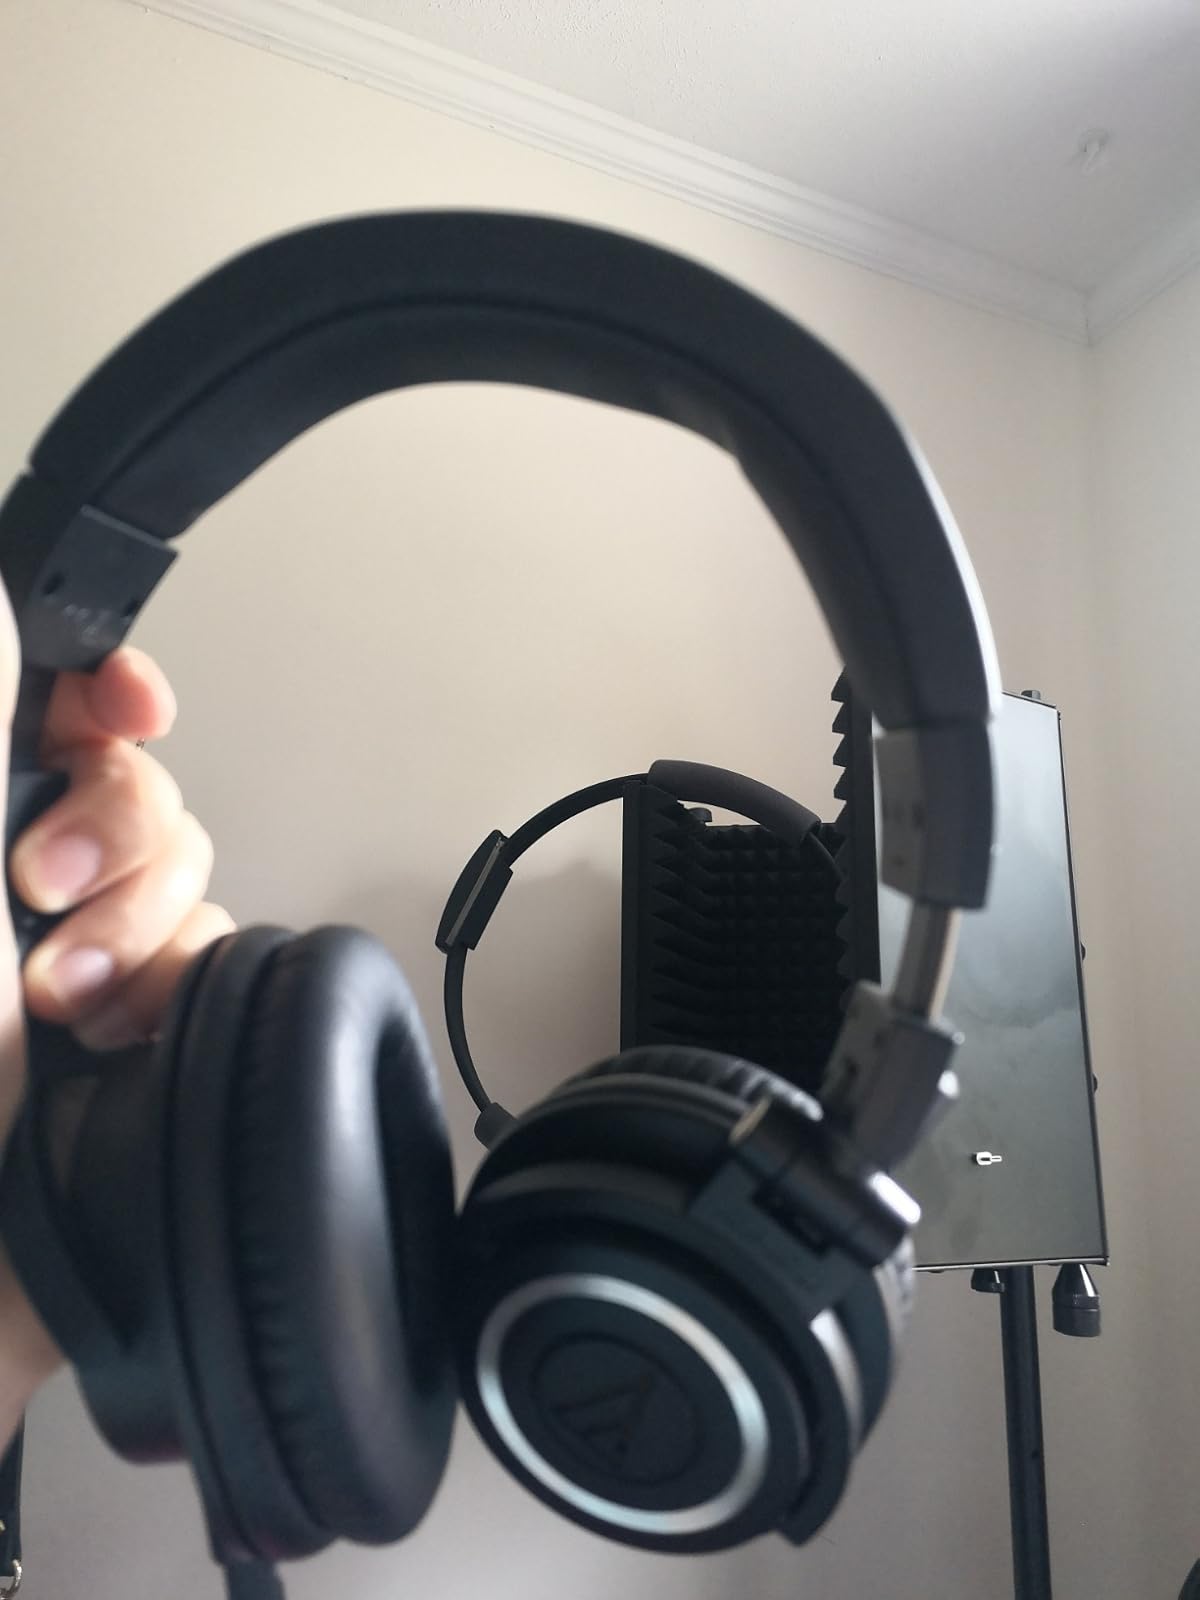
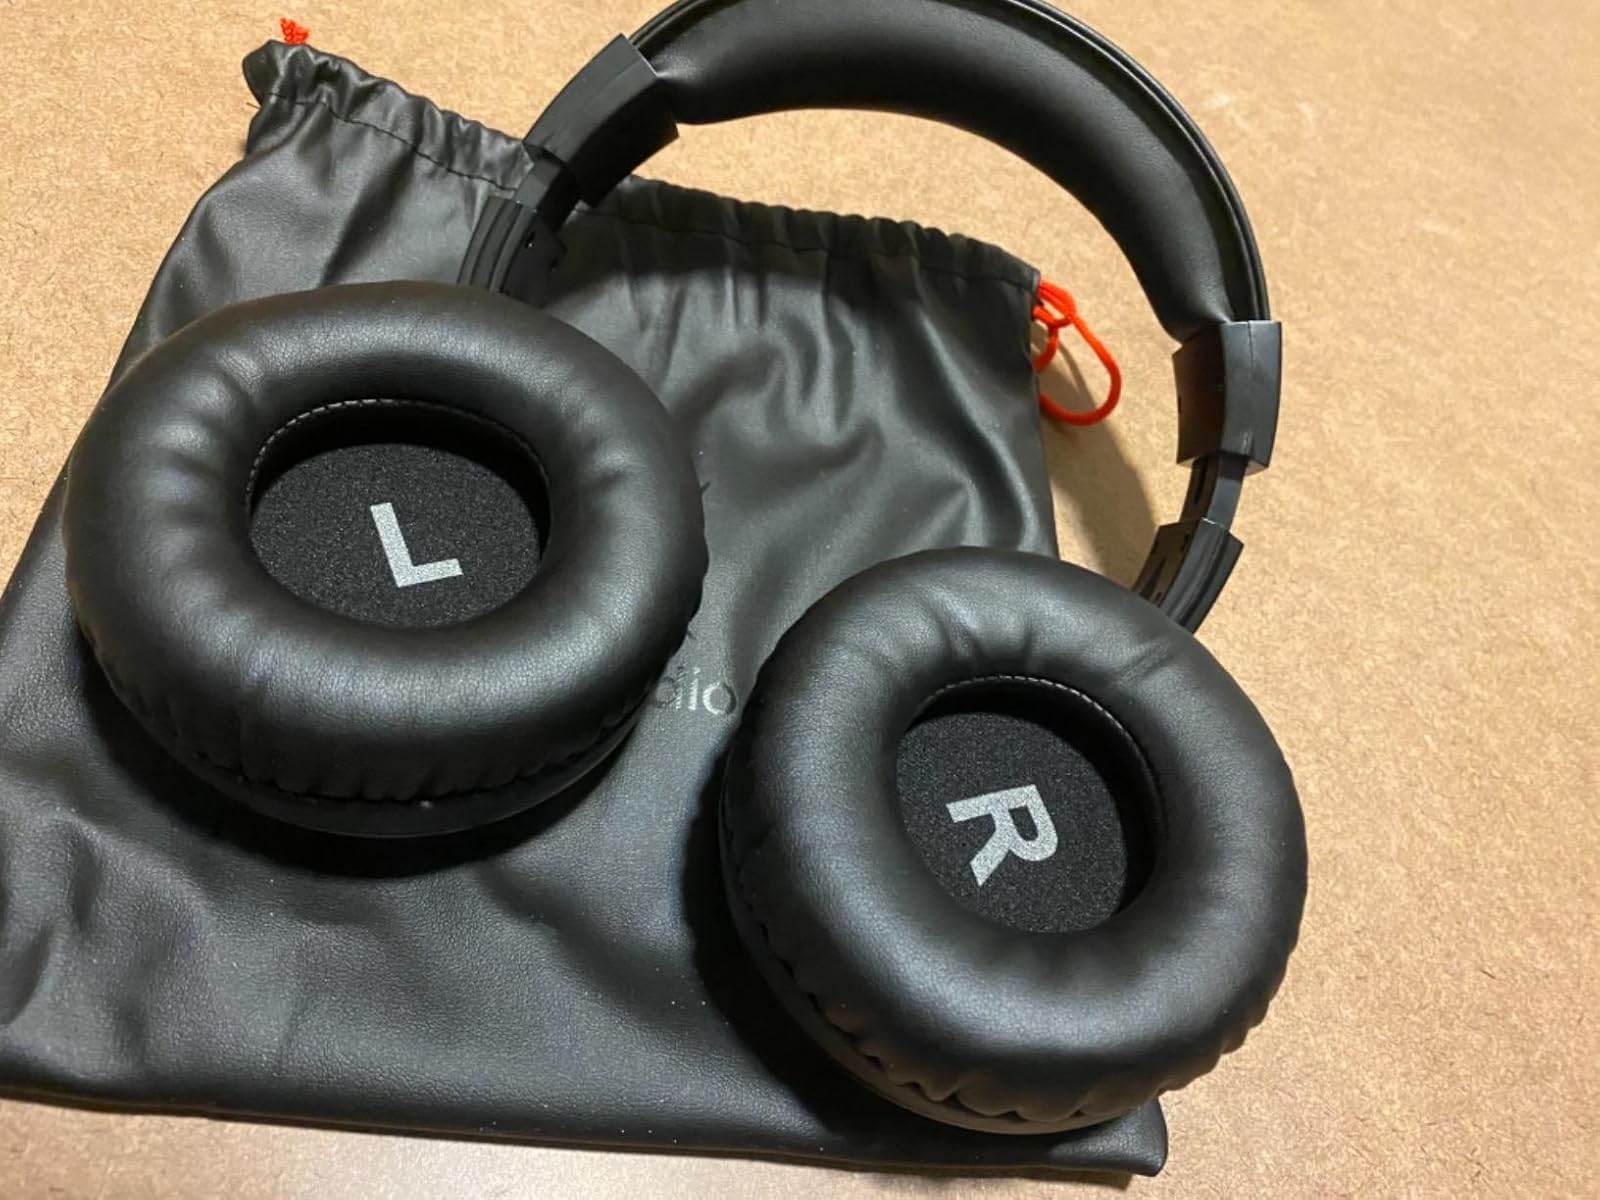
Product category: headphones
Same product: no